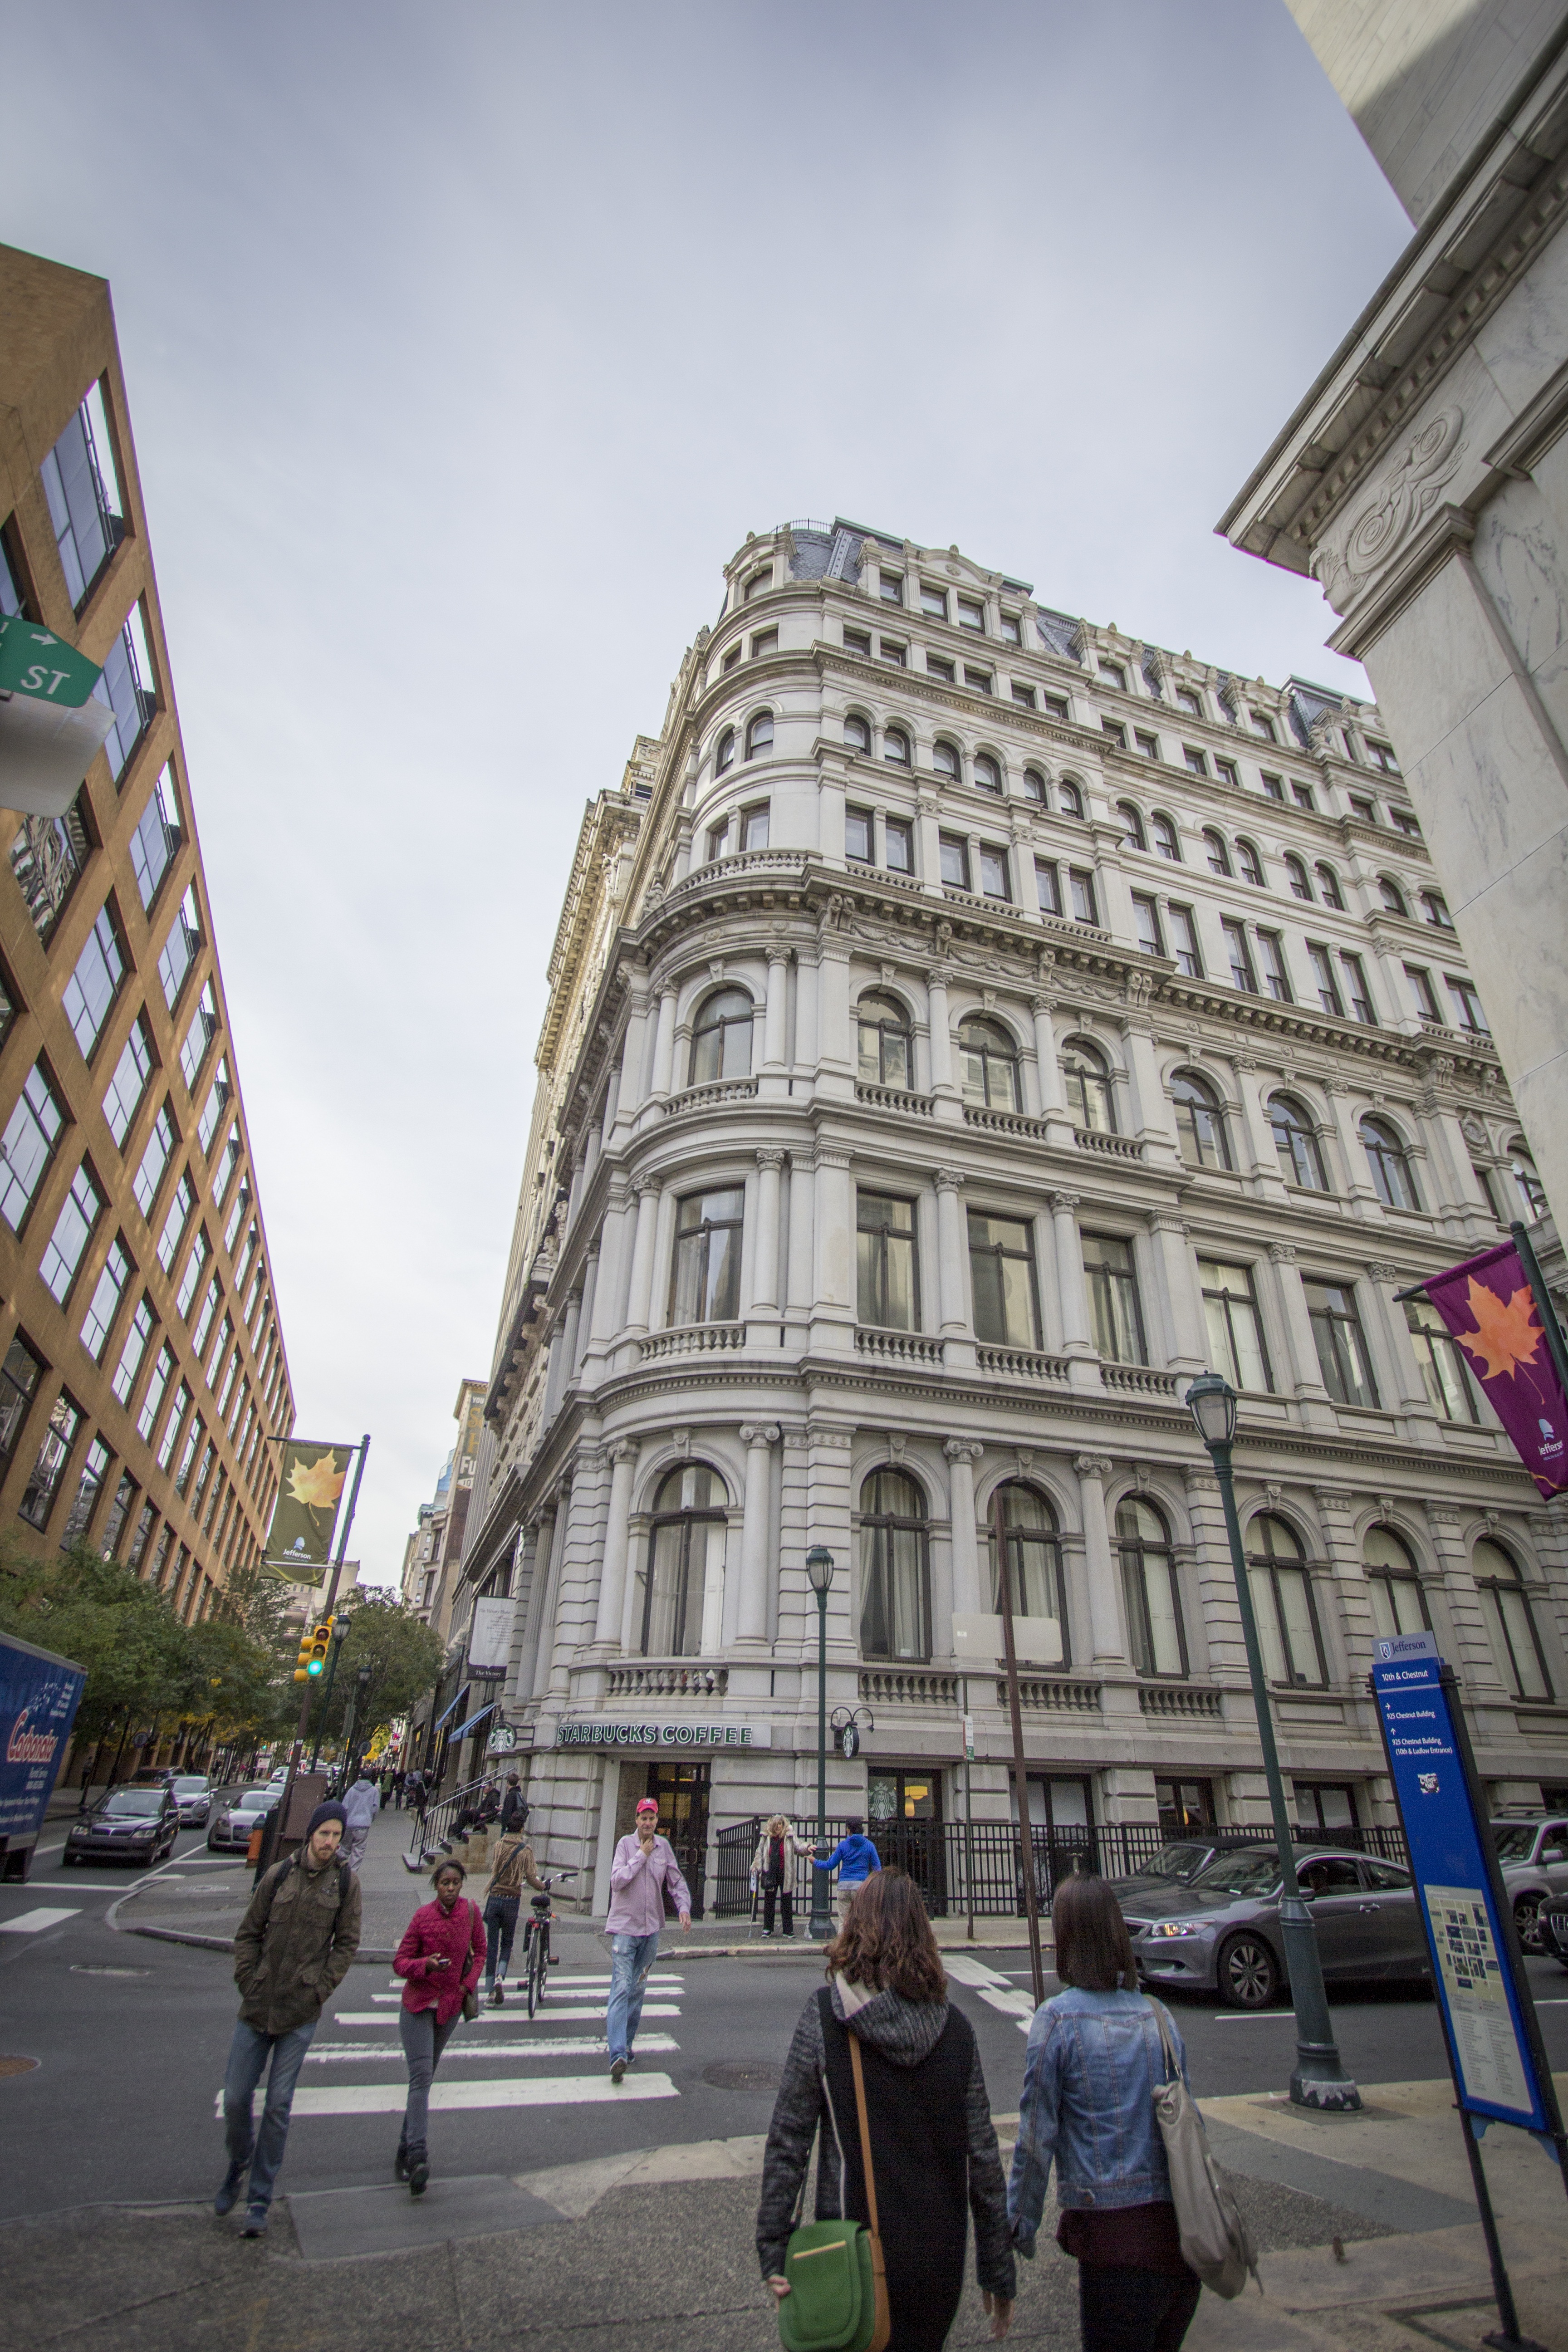
nature, architecture, sunshine, street, city, skyscraper, monument, cityscape, downtown, spring, plaza, landmark, facade, tourism, tower block, united states, town square, philadelphia, metropolis, neighbourhood, tabitha, urban area, human settlement, metropolitan area